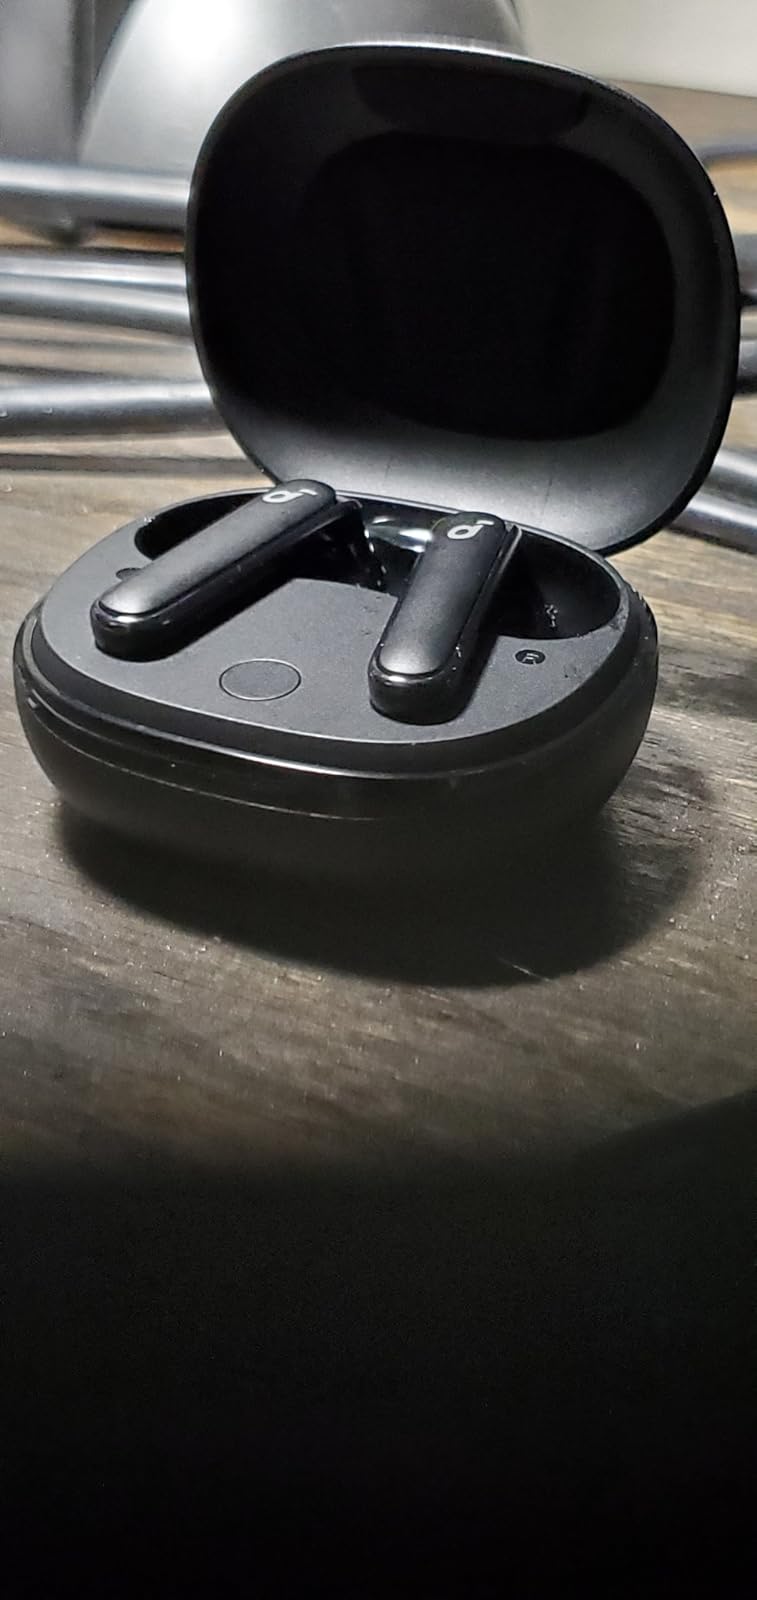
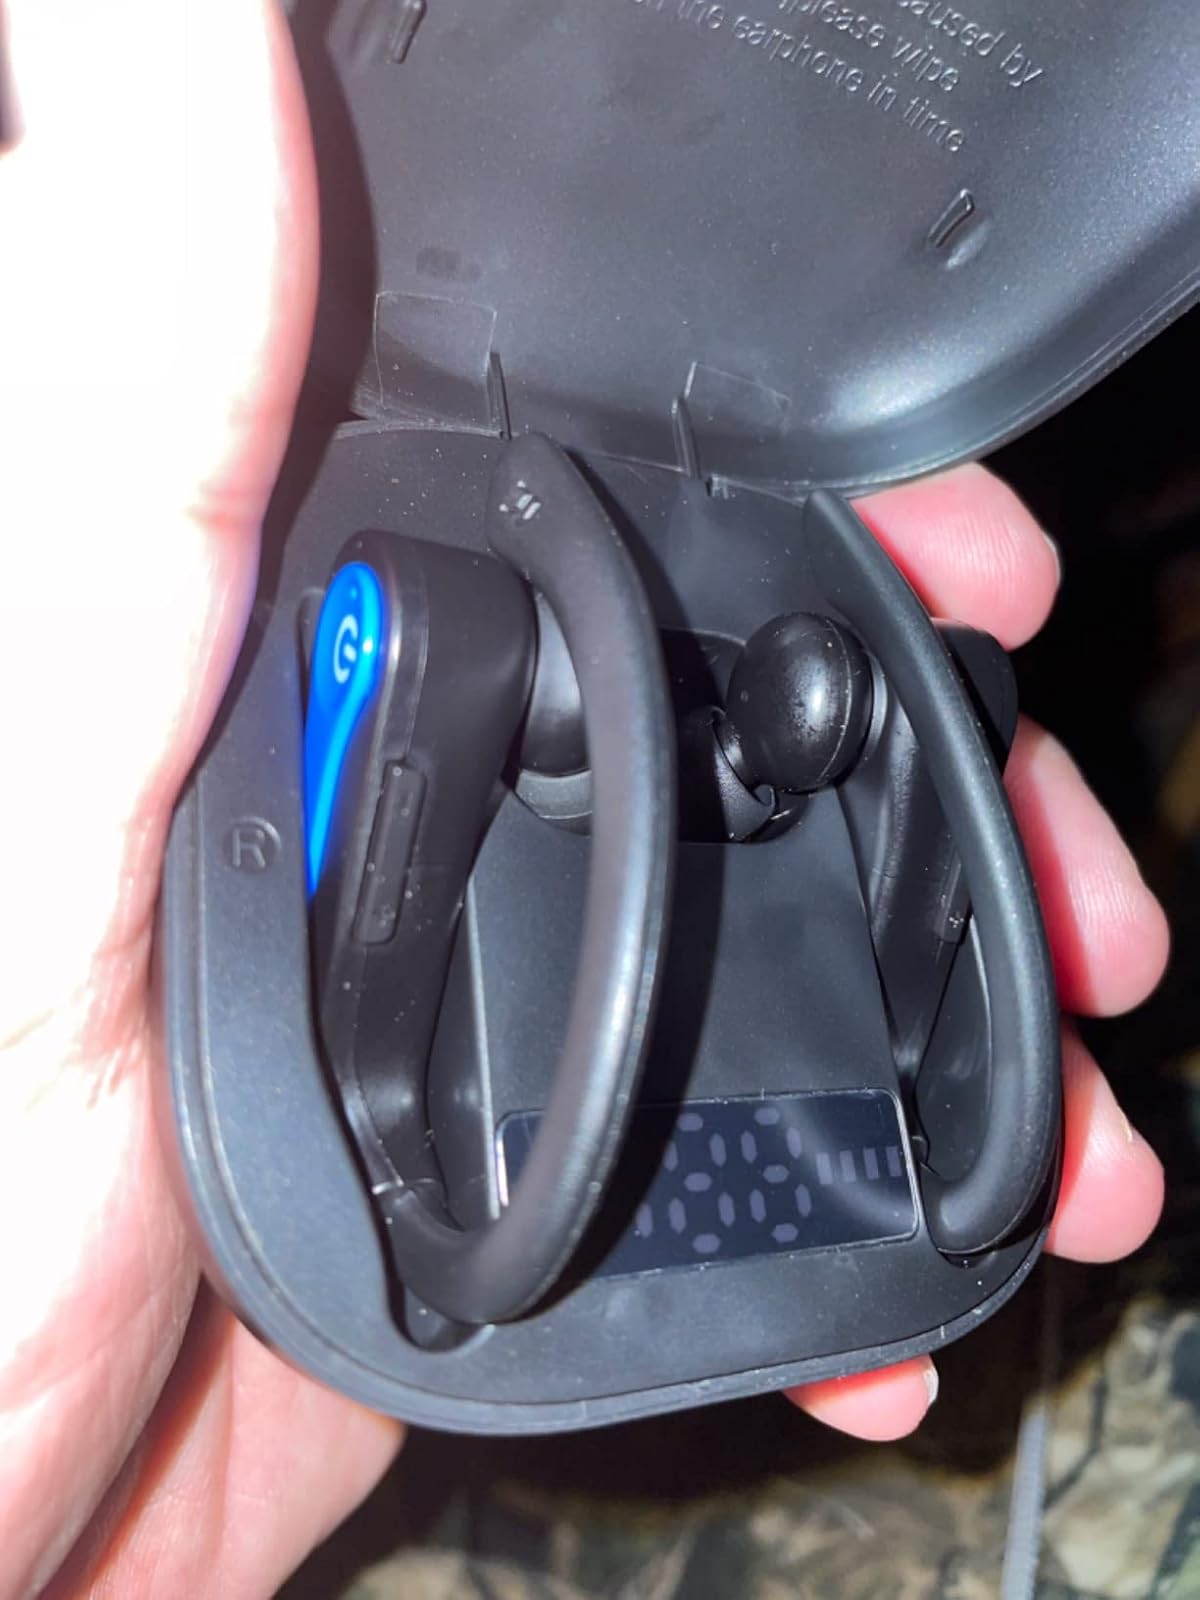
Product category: earbuds
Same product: no